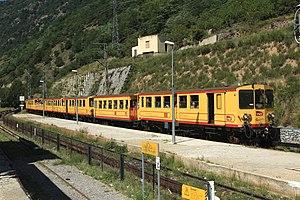
La gare de Fontpédrouse-Saint-Thomas-les-Bains est une gare ferroviaire française de la ligne de Cerdagne, située sur le territoire de la commune de Fontpédrouse, dans le département des Pyrénées-Orientales en région Occitanie.